William Weigel

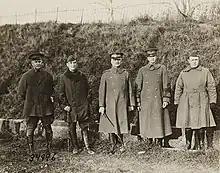
Major General William Weigel, commanding the 88th Division, and members of his staff, here at Lagney, Meurthe-et-Moselle, France, November 15, 1918.

On August 5, 1917, Weigel was appointed a brigadier general in the National Army and given command of the 151st Depot Brigade, a part of the 76th Division stationed at Camp Devens, Massachusetts. He temporarily commanded the 76th Division from December 17, 1917, to March 14, 1918, while the division commander, Major General Harry Foote Hodges, was absent.